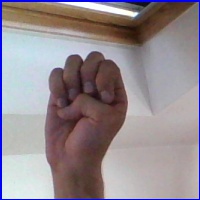
Letra: E